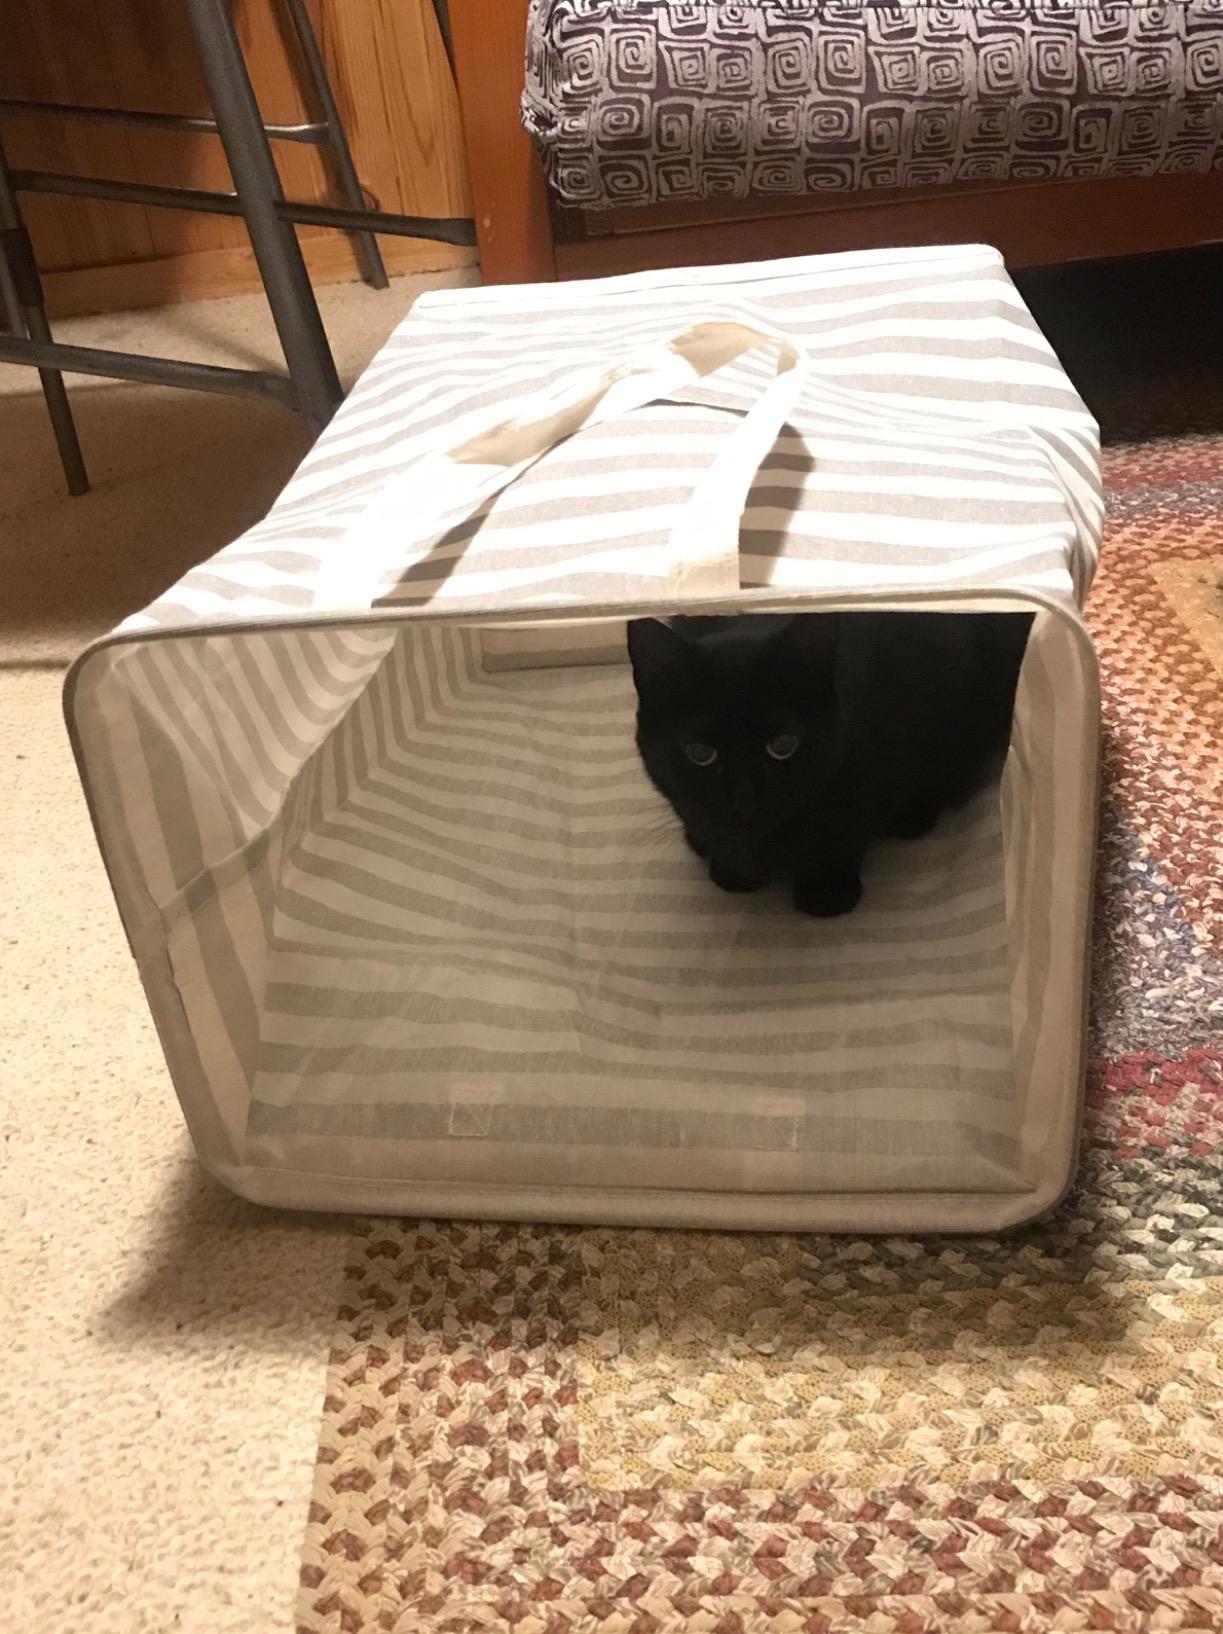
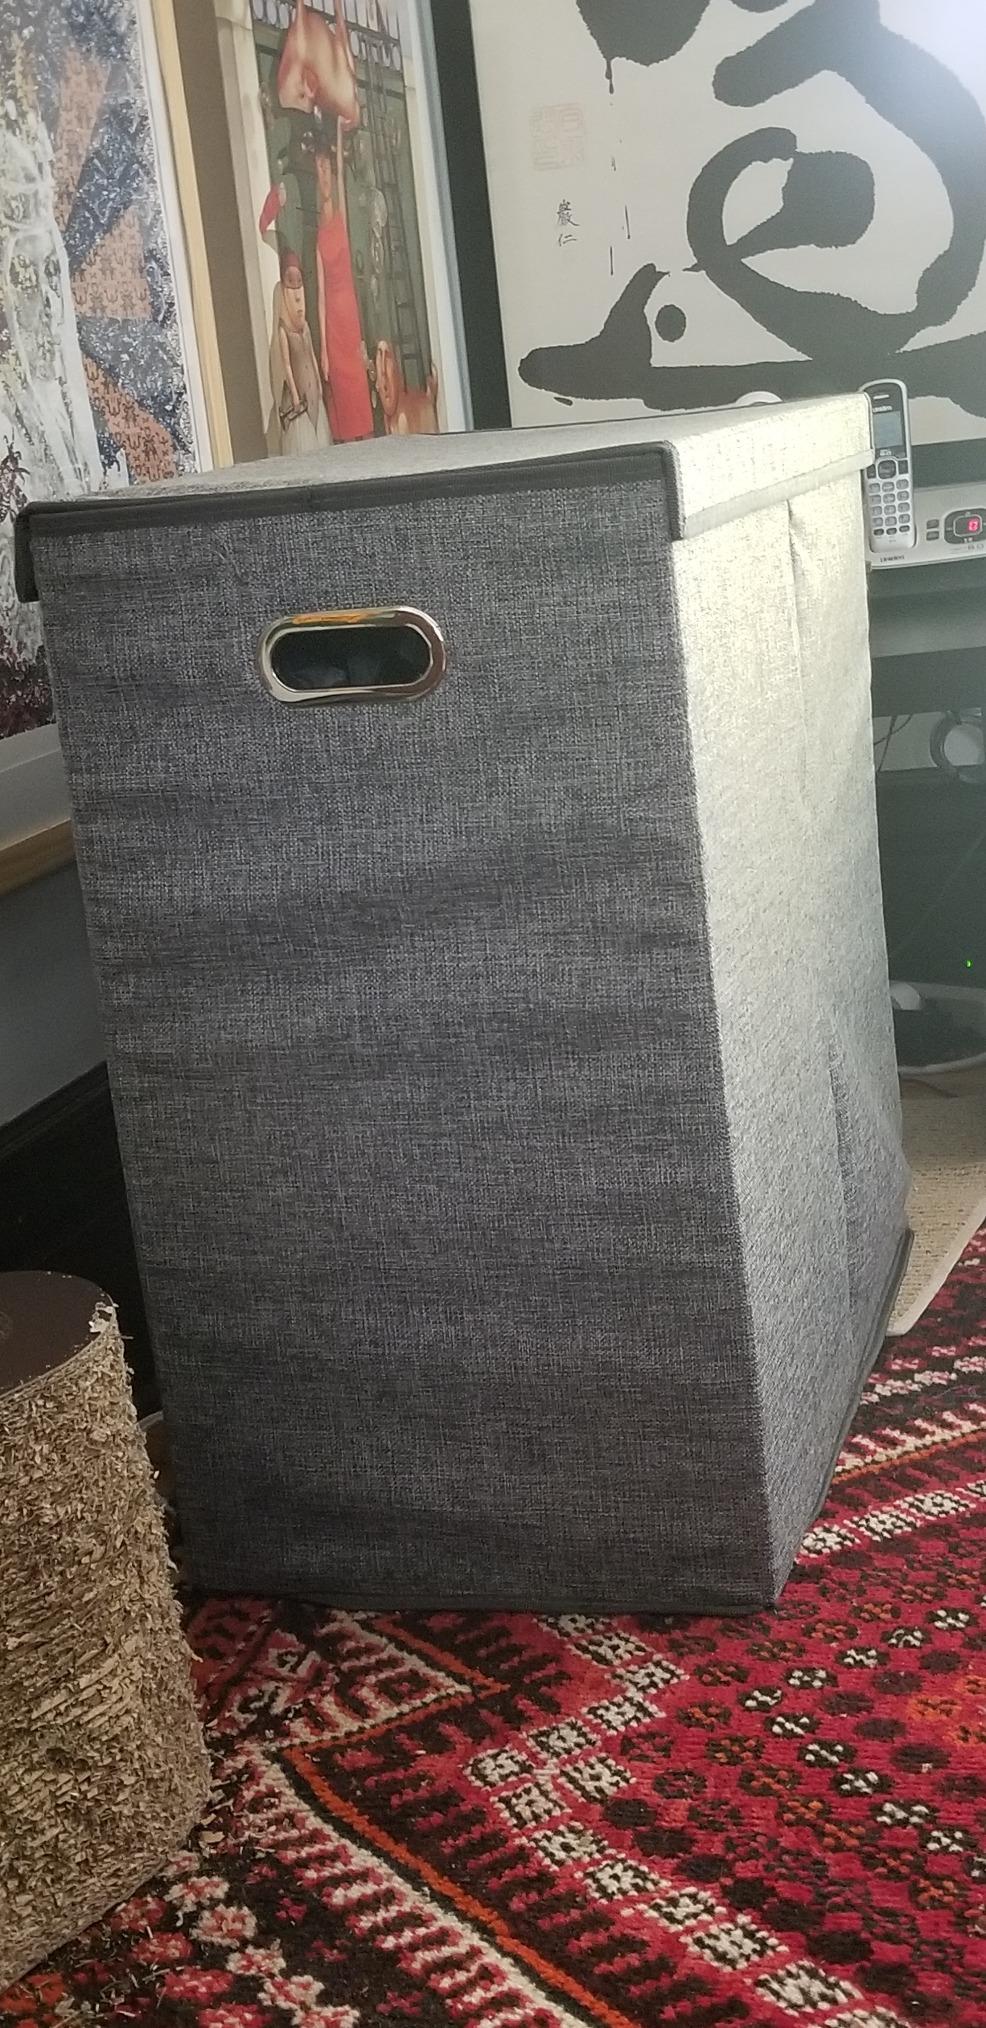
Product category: items_hamper
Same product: no